Electrolytic capacitor

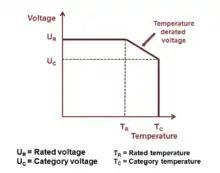
Relation between rated and category voltage and rated and category temperature

The electrical characteristics of electrolytic capacitors depend on the structure of the anode and the electrolyte used. This influences the capacitance value of electrolytic capacitors, which depends on measuring frequency and temperature. Electrolytic capacitors with non-solid electrolytes show a broader aberration over frequency and temperature ranges than do capacitors with solid electrolytes.